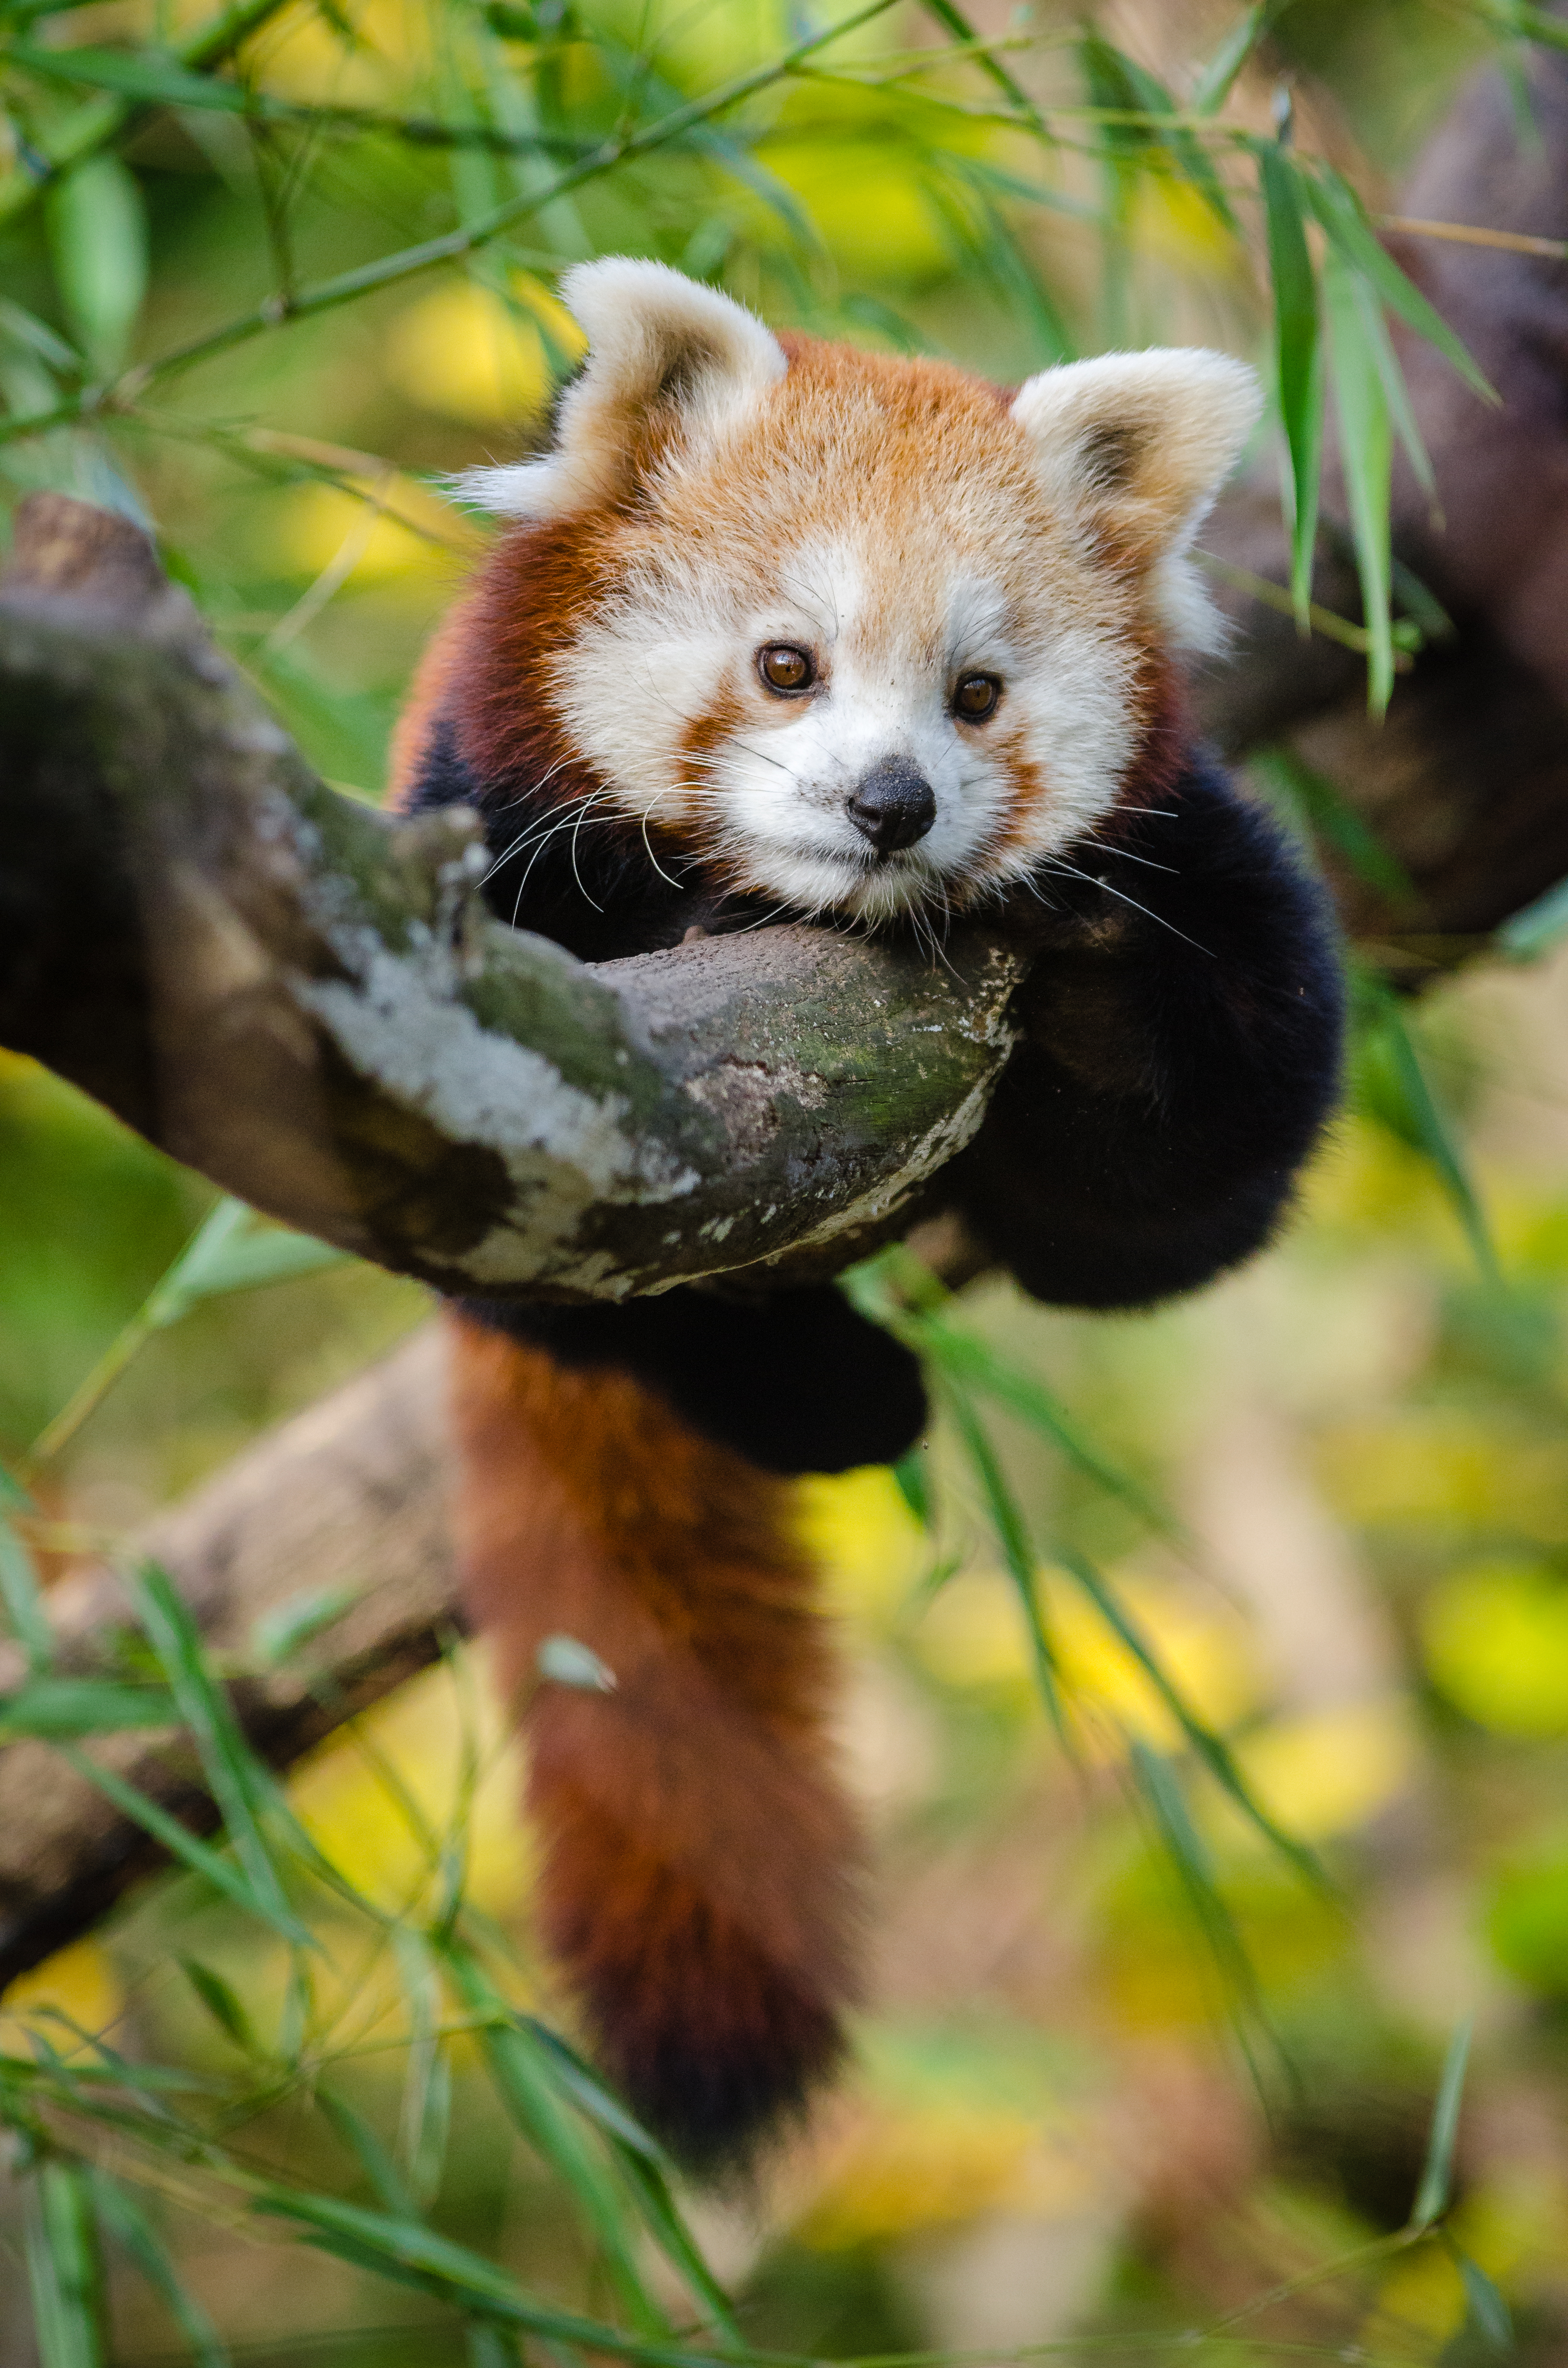
tree, nature, cold, winter, bokeh, vintage, sweet, feet, animal, cute, female, wildlife, zoo, fur, orange, young, green, high, red, foot, mammal, nikon, fauna, red panda, panda, 2015, face, nose, paw, tail, animals, ears, endangered, vertebrate, germany, deutschland, natur, paws, tier, iso, fell, gesicht, baum, adorable, bamboo, d7000, roter, kleiner, niedlich, sues, suess, species, bedrohte, tierart, tierpark, weiblich, jungtier, jung, ohren, schwanz, nase, bedroht, ailurus, fulgens, mozilla, firefox, wochenende, weekend, kalt, gr n, s s, giant panda